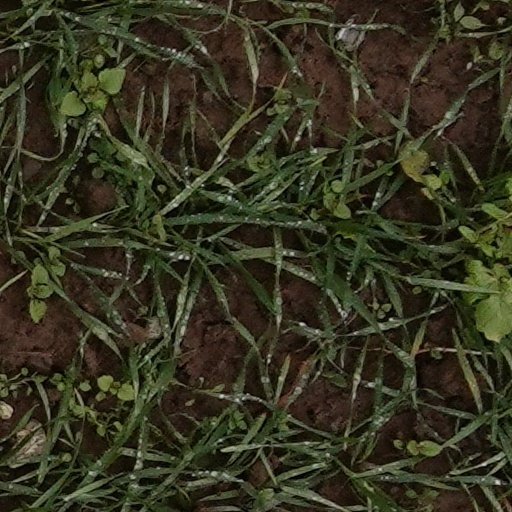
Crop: wheat